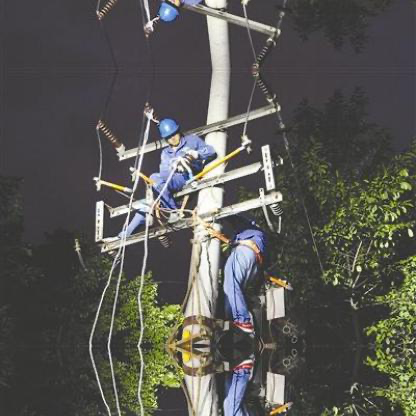
Objects in the image:
label: helmet
label: helmet